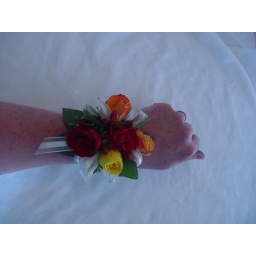
sweetheart roses in red, orange and yellow with red hypericum berries and seeded eucalyptus.